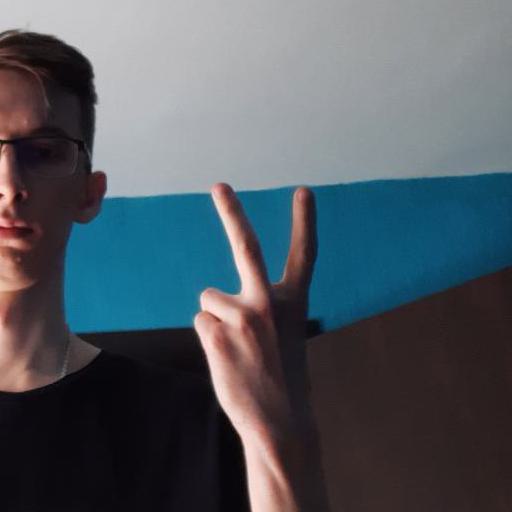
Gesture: peace_inverted